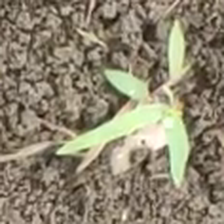
Weed species: Digitaria_SP_(Digitaria Sanguinalis )